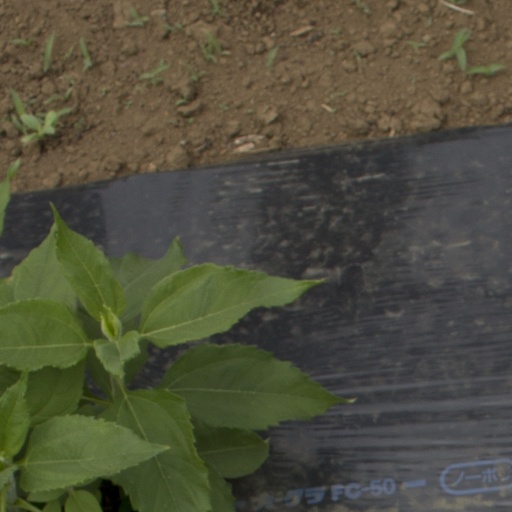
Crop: Jerusalem artichoke